Aussie Rules the World

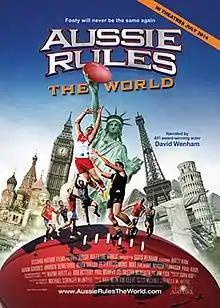

Aussie Rules the World is a 2014 Australian sports documentary film produced by Second Nature Films, directed by Michael Stringer McIntyre and includes interviews with various Australian Football League personalities, including, among others, former Sydney Swans premiership coach and later coach Paul Roos, four-time premiership coach and foundation coach Kevin Sheedy, former AFL CEO Andrew Demetriou, current player Bachar Houli and incumbent Australian of the Year Adam Goodes.